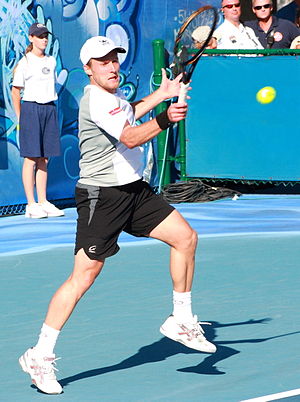
Christophe Rochus
Christophe Rochus
Christophe Rochus er en belgisk tennisspiller, der blev professionel i 1996. Han har endnu aldrig vundet en singletitel, og hans højeste placering på ATP's verdensrangliste er en 38. plads, som han opnåede i maj 2006.